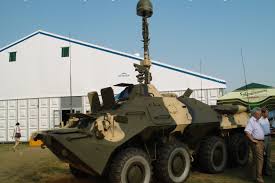
Label: BTR